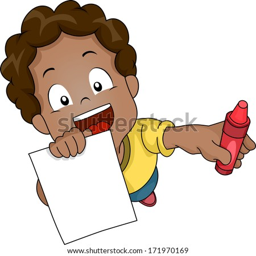
illustration of an asking someone to color a book with him